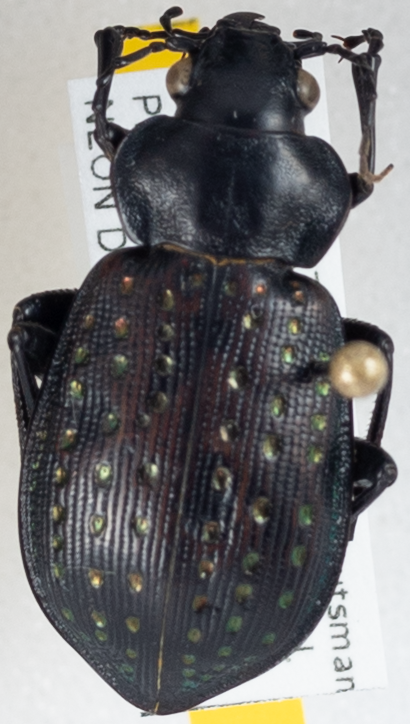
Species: Calosoma calidum
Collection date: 2023-08-01
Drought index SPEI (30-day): -1.058
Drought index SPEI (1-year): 0.02
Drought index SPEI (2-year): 1.28